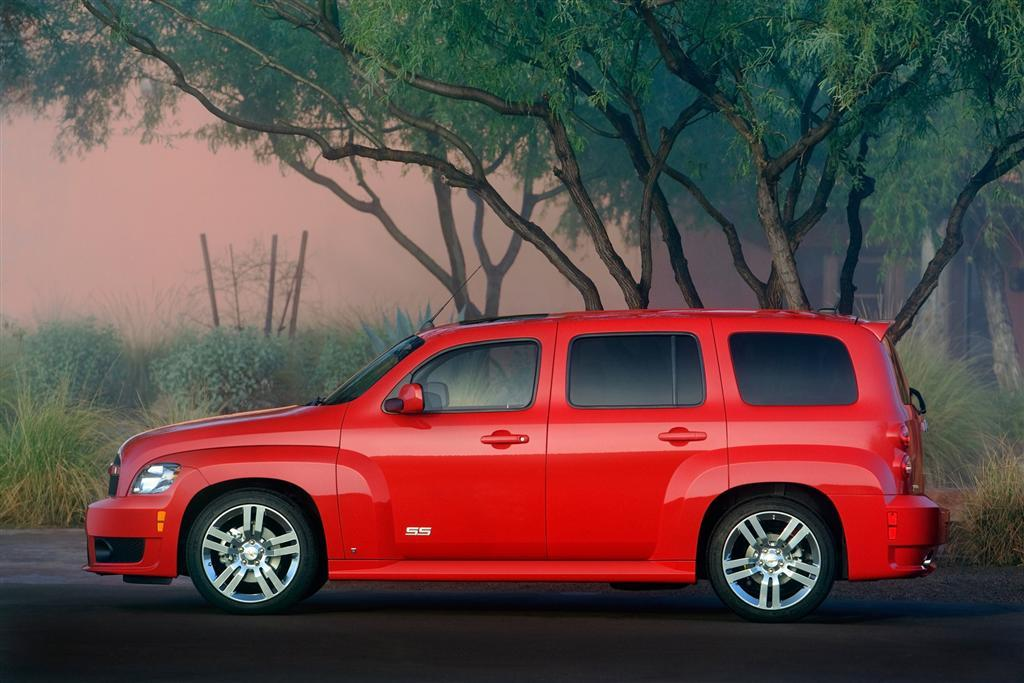
Car model: 2010 Chevrolet HHR SS